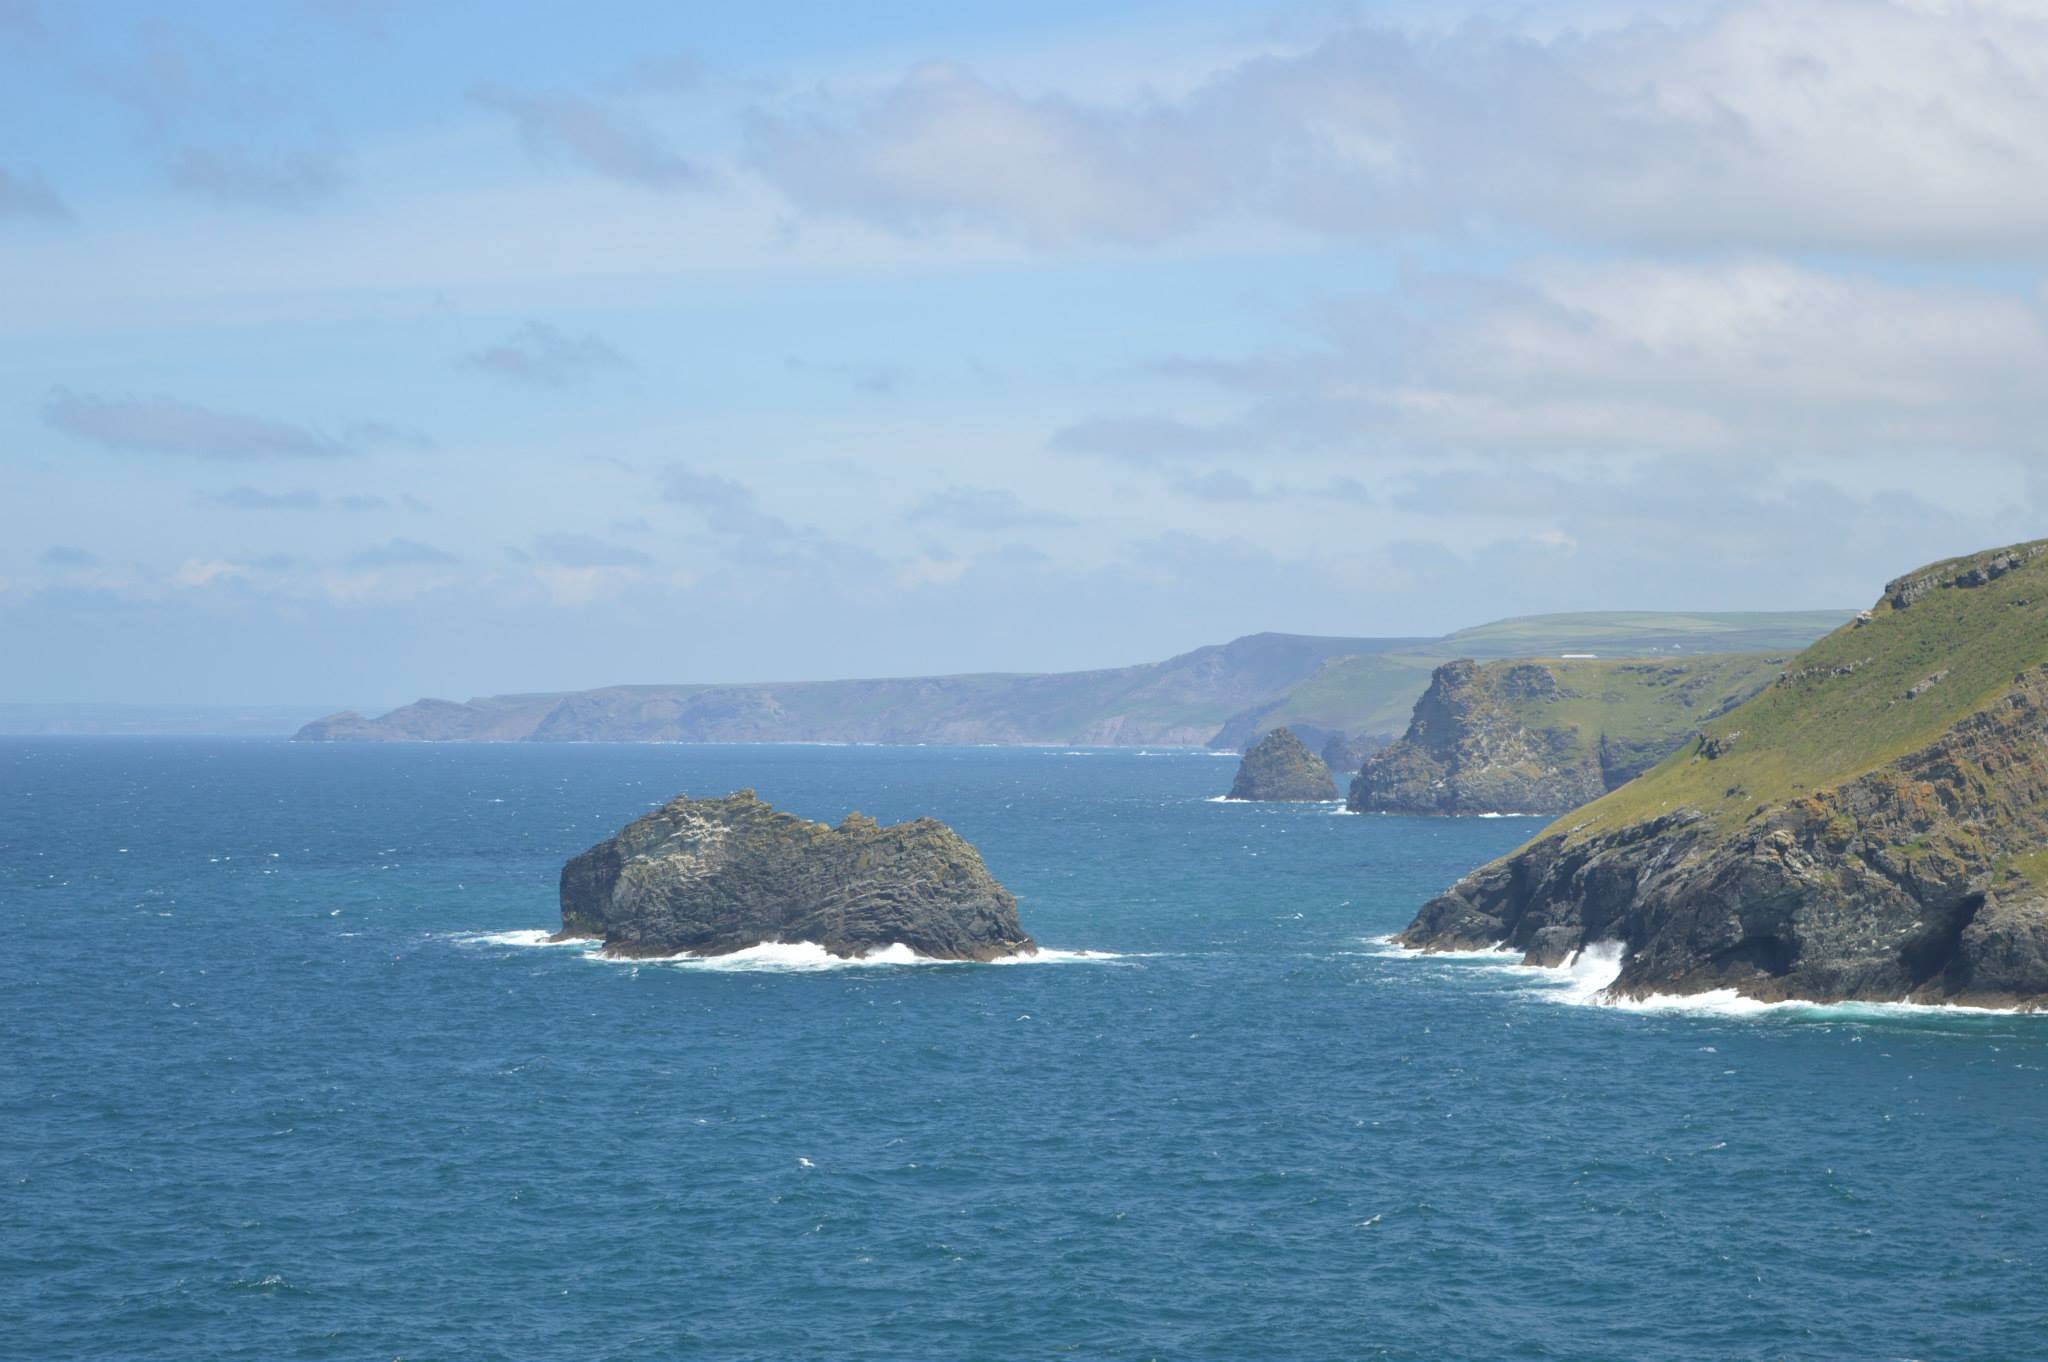
beach, landscape, sea, coast, rock, ocean, horizon, shore, tide, coastline, cliff, seaside, cove, bay, island, terrain, body of water, england, cornwall, cape, islet, landform, geographical feature